The Forgotten (2003 film)

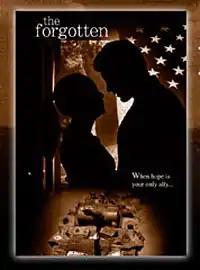
DVD Cover for "The Forgotten"

The Forgotten is a 2003 American Korean War film directed by Vincente Stasolla and starring Randy Ryan. The majority of the film was shot in Pennsylvania. The film chronicles the story of two tanks that get lost behind enemy lines in the beginning of the Korean War. Facing the crew is an inexperienced commander, the mounting tension between a motley assortment of soldiers, and the general confusion of the "forgotten war" itself.